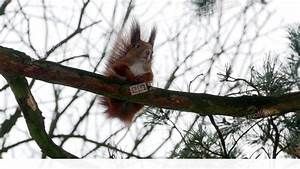
Label: squirrel